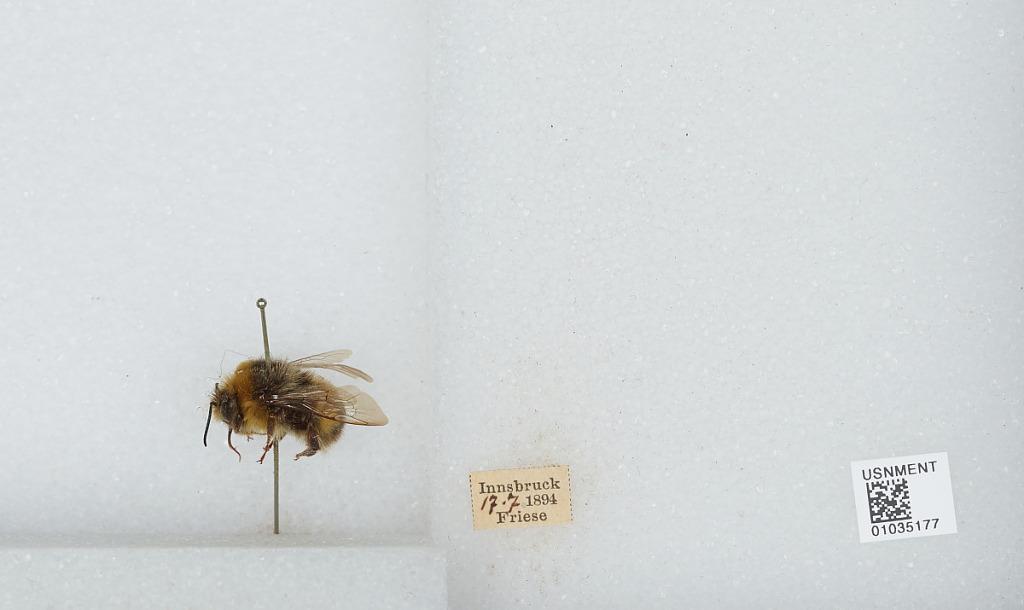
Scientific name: Bombus (Rhodobombus) pomorum (Panzer)
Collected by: Friese
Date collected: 1894-7-17
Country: Austria
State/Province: Tyrol
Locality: Innsbruck
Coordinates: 47.27, 11.38